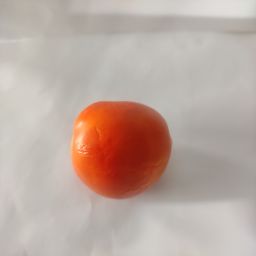
Crop: Tomato
Quality: Ripe